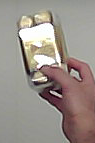
Product: rocher_chocolate